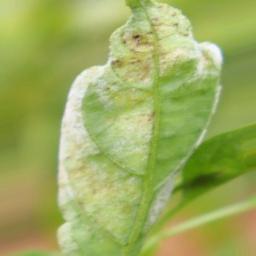
Label: powdery mildew